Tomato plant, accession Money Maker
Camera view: vertical (180 deg); turntable rotation: 150 degrees
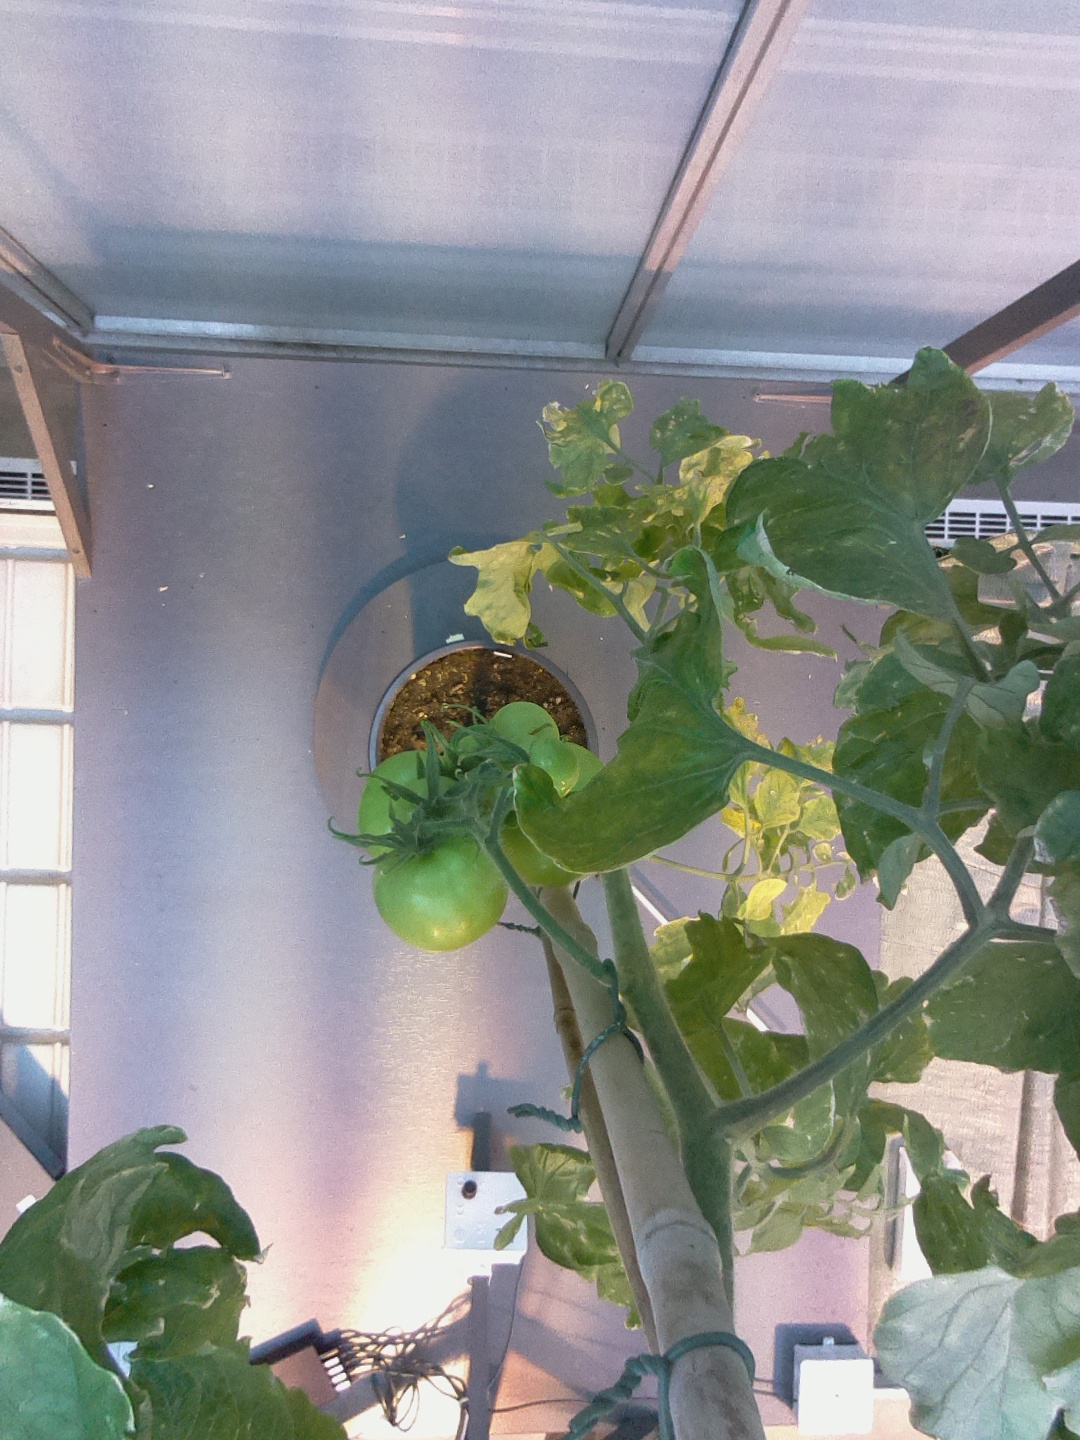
BBCH growth stage 79: 90% -100% of final fruit size